Hancock Shaker Village

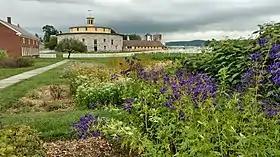
The round barn and farm fields

One of the most notable buildings in the village is the "Round Stone Barn" built in 1826. That barn was built in a circular shape for several reasons, the primary one being that it was the most functional. It is one of few surviving round barns in the state.